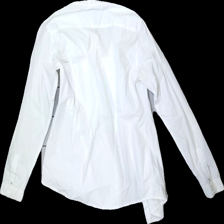
View: back
Type: Shirt
Category: Ladies
Brand: Not in the list
Brand text on label: the shirt factory
Colors: White
Material: 100% Cotton
Cut: Regular
Season: All
Stains: Major
Damage: stained
Damage location: top center
Damage 2: stained
Damage 2 location: top right
Damage 3: stained
Damage 3 location: top left
Price range: <50
Recommended usage: Recycle
Description: white shirt